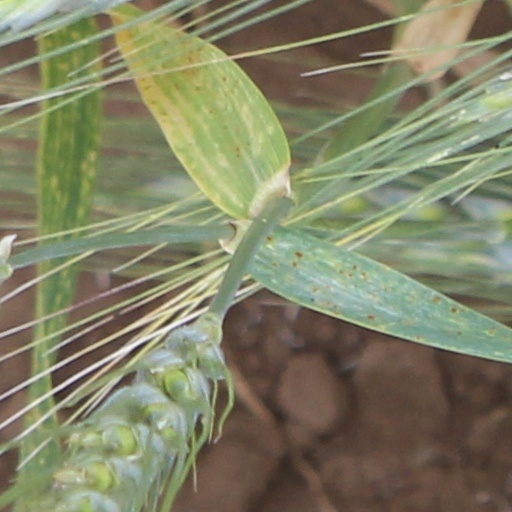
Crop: wheat